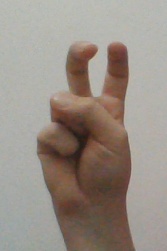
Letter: toot